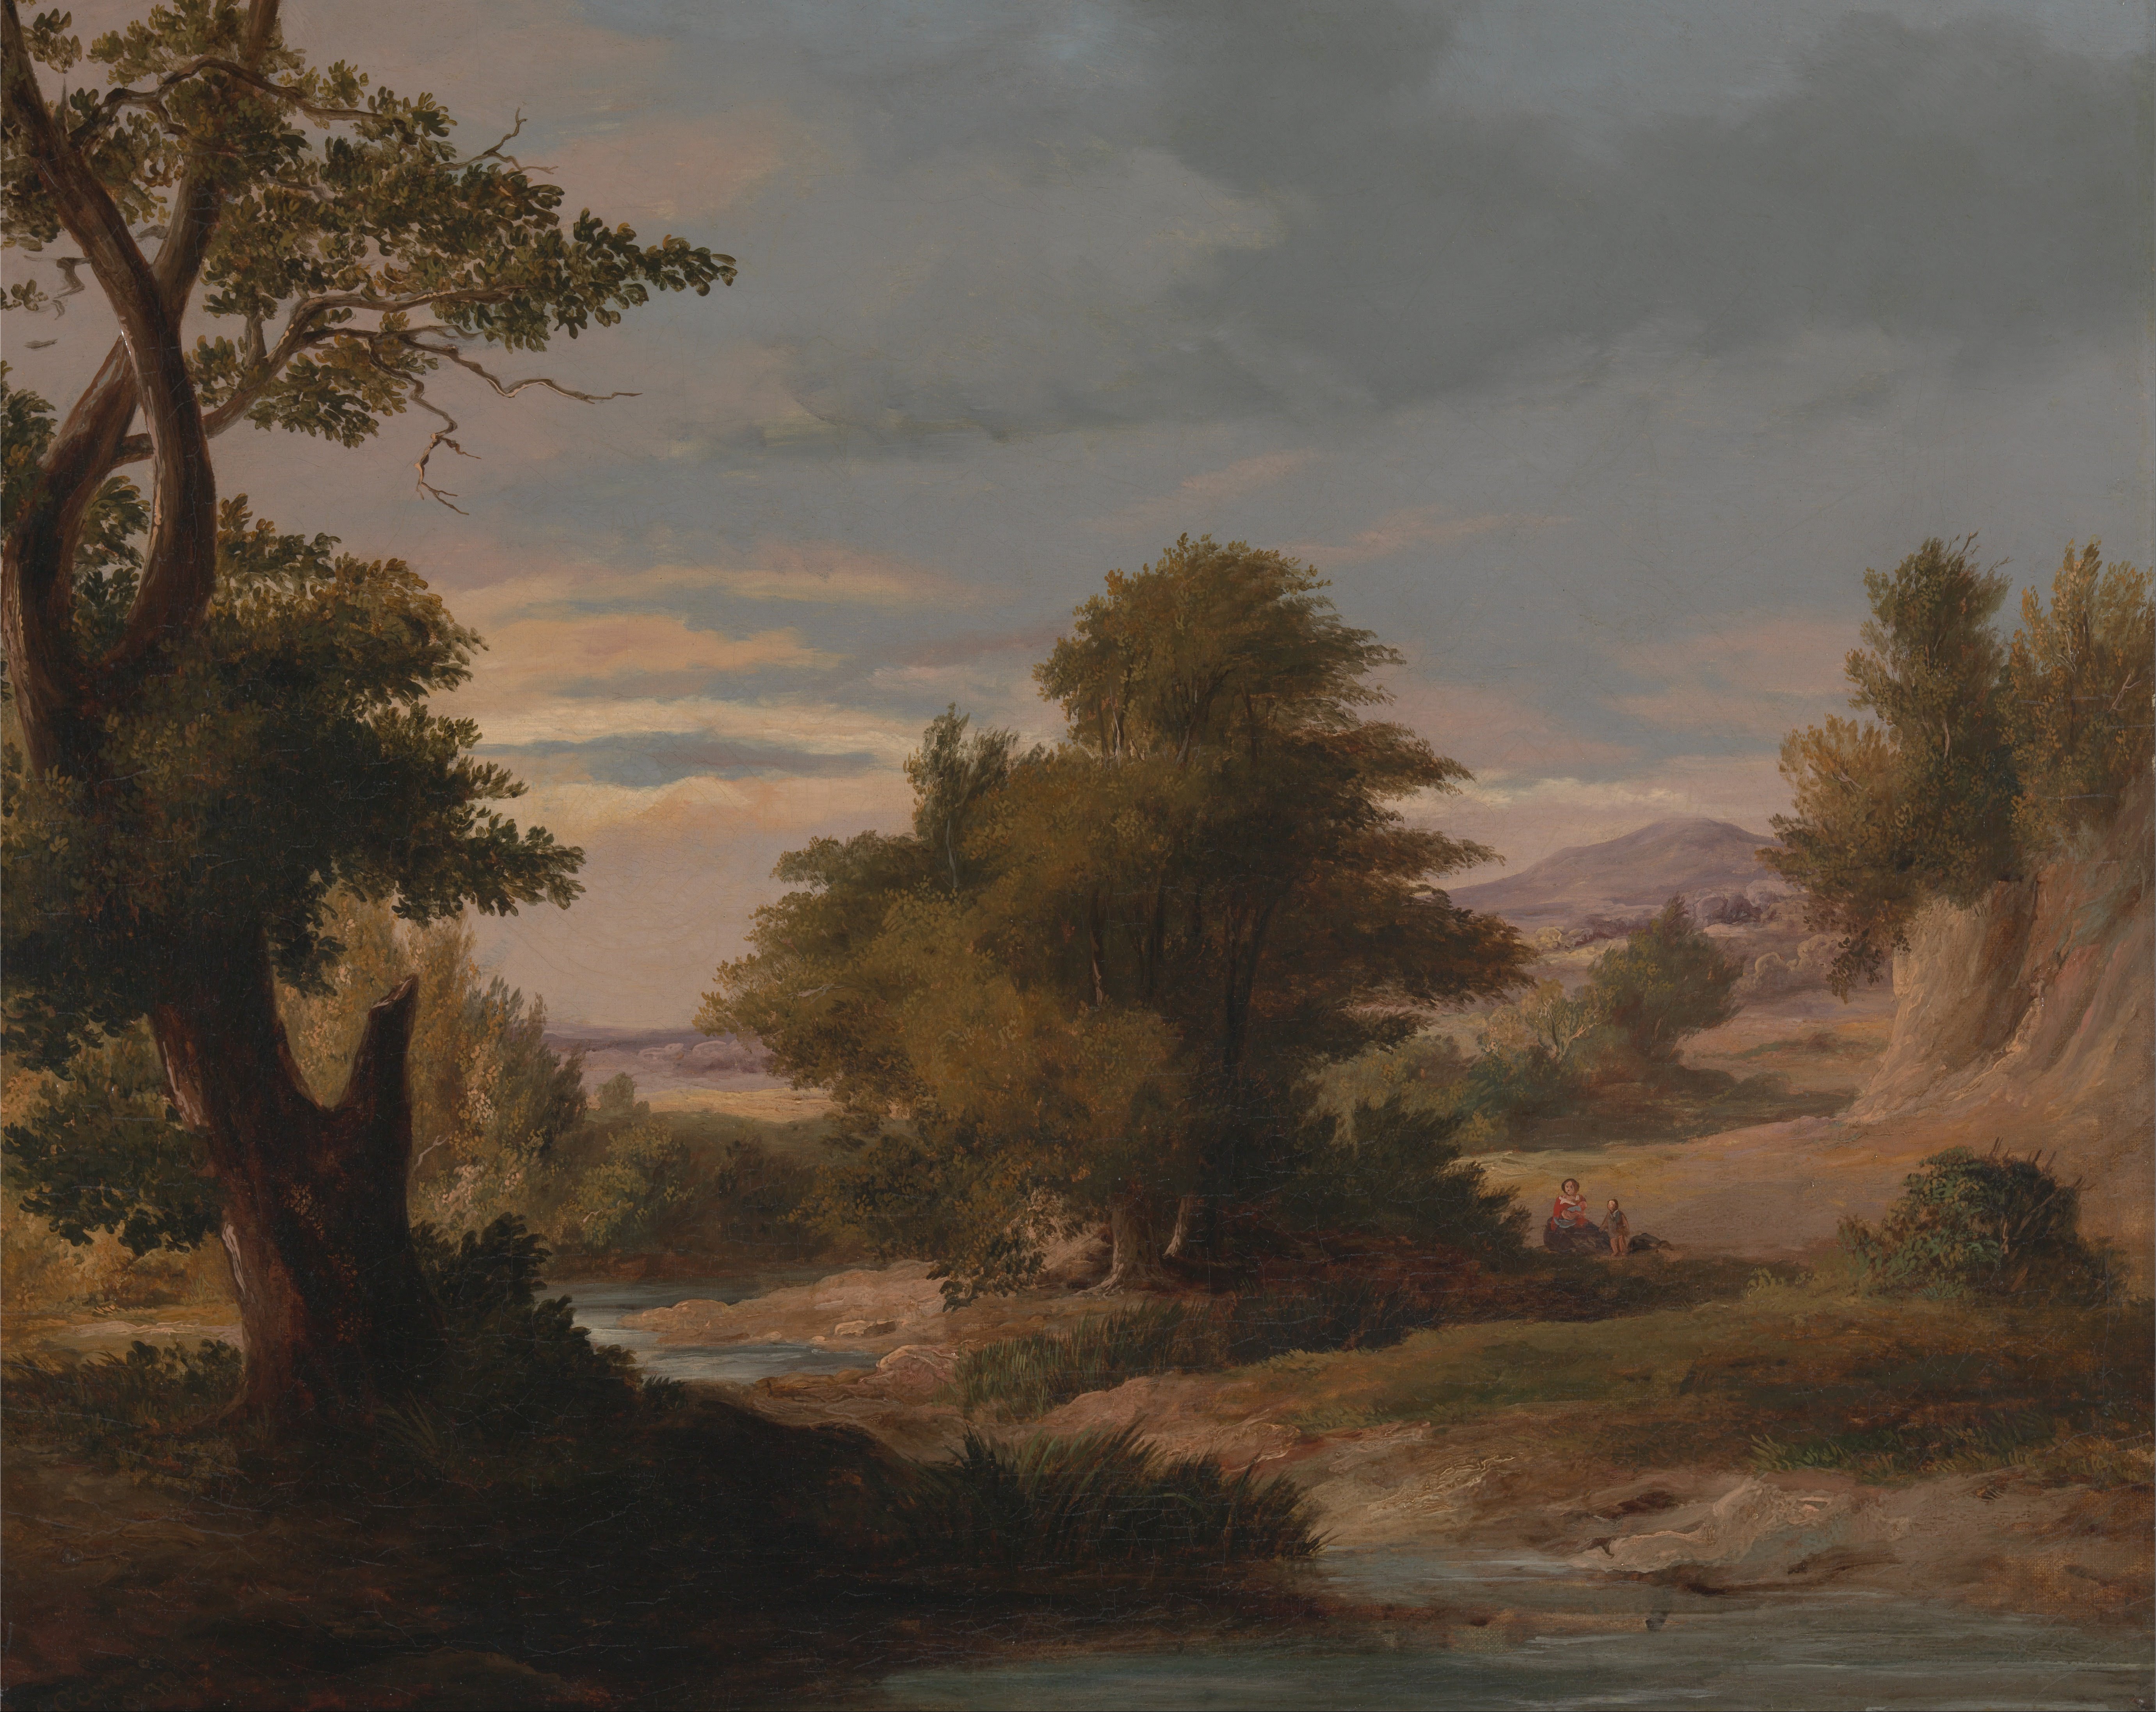
landscape, coast, tree, water, forest, creek, marsh, wilderness, cloud, sky, sunset, countryside, morning, dawn, river, country, summer, dusk, stream, evening, rural, spring, savanna, painting, trees, woods, art, clouds, wetland, habitat, oil on canvas, natural environment, atmospheric phenomenon, woody plant, james o connor